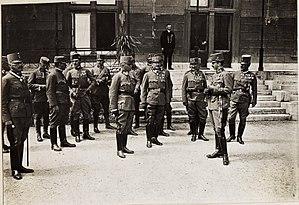
Le baron Otto Ellison von Nidlef est un général de corps d'armée de l'armée austro-hongroise qui s'illustra lors de la Première Guerre mondiale dans le Tyrol et les Dolomites. Il servit dans la réserve de la Wehrmacht comme général de division.